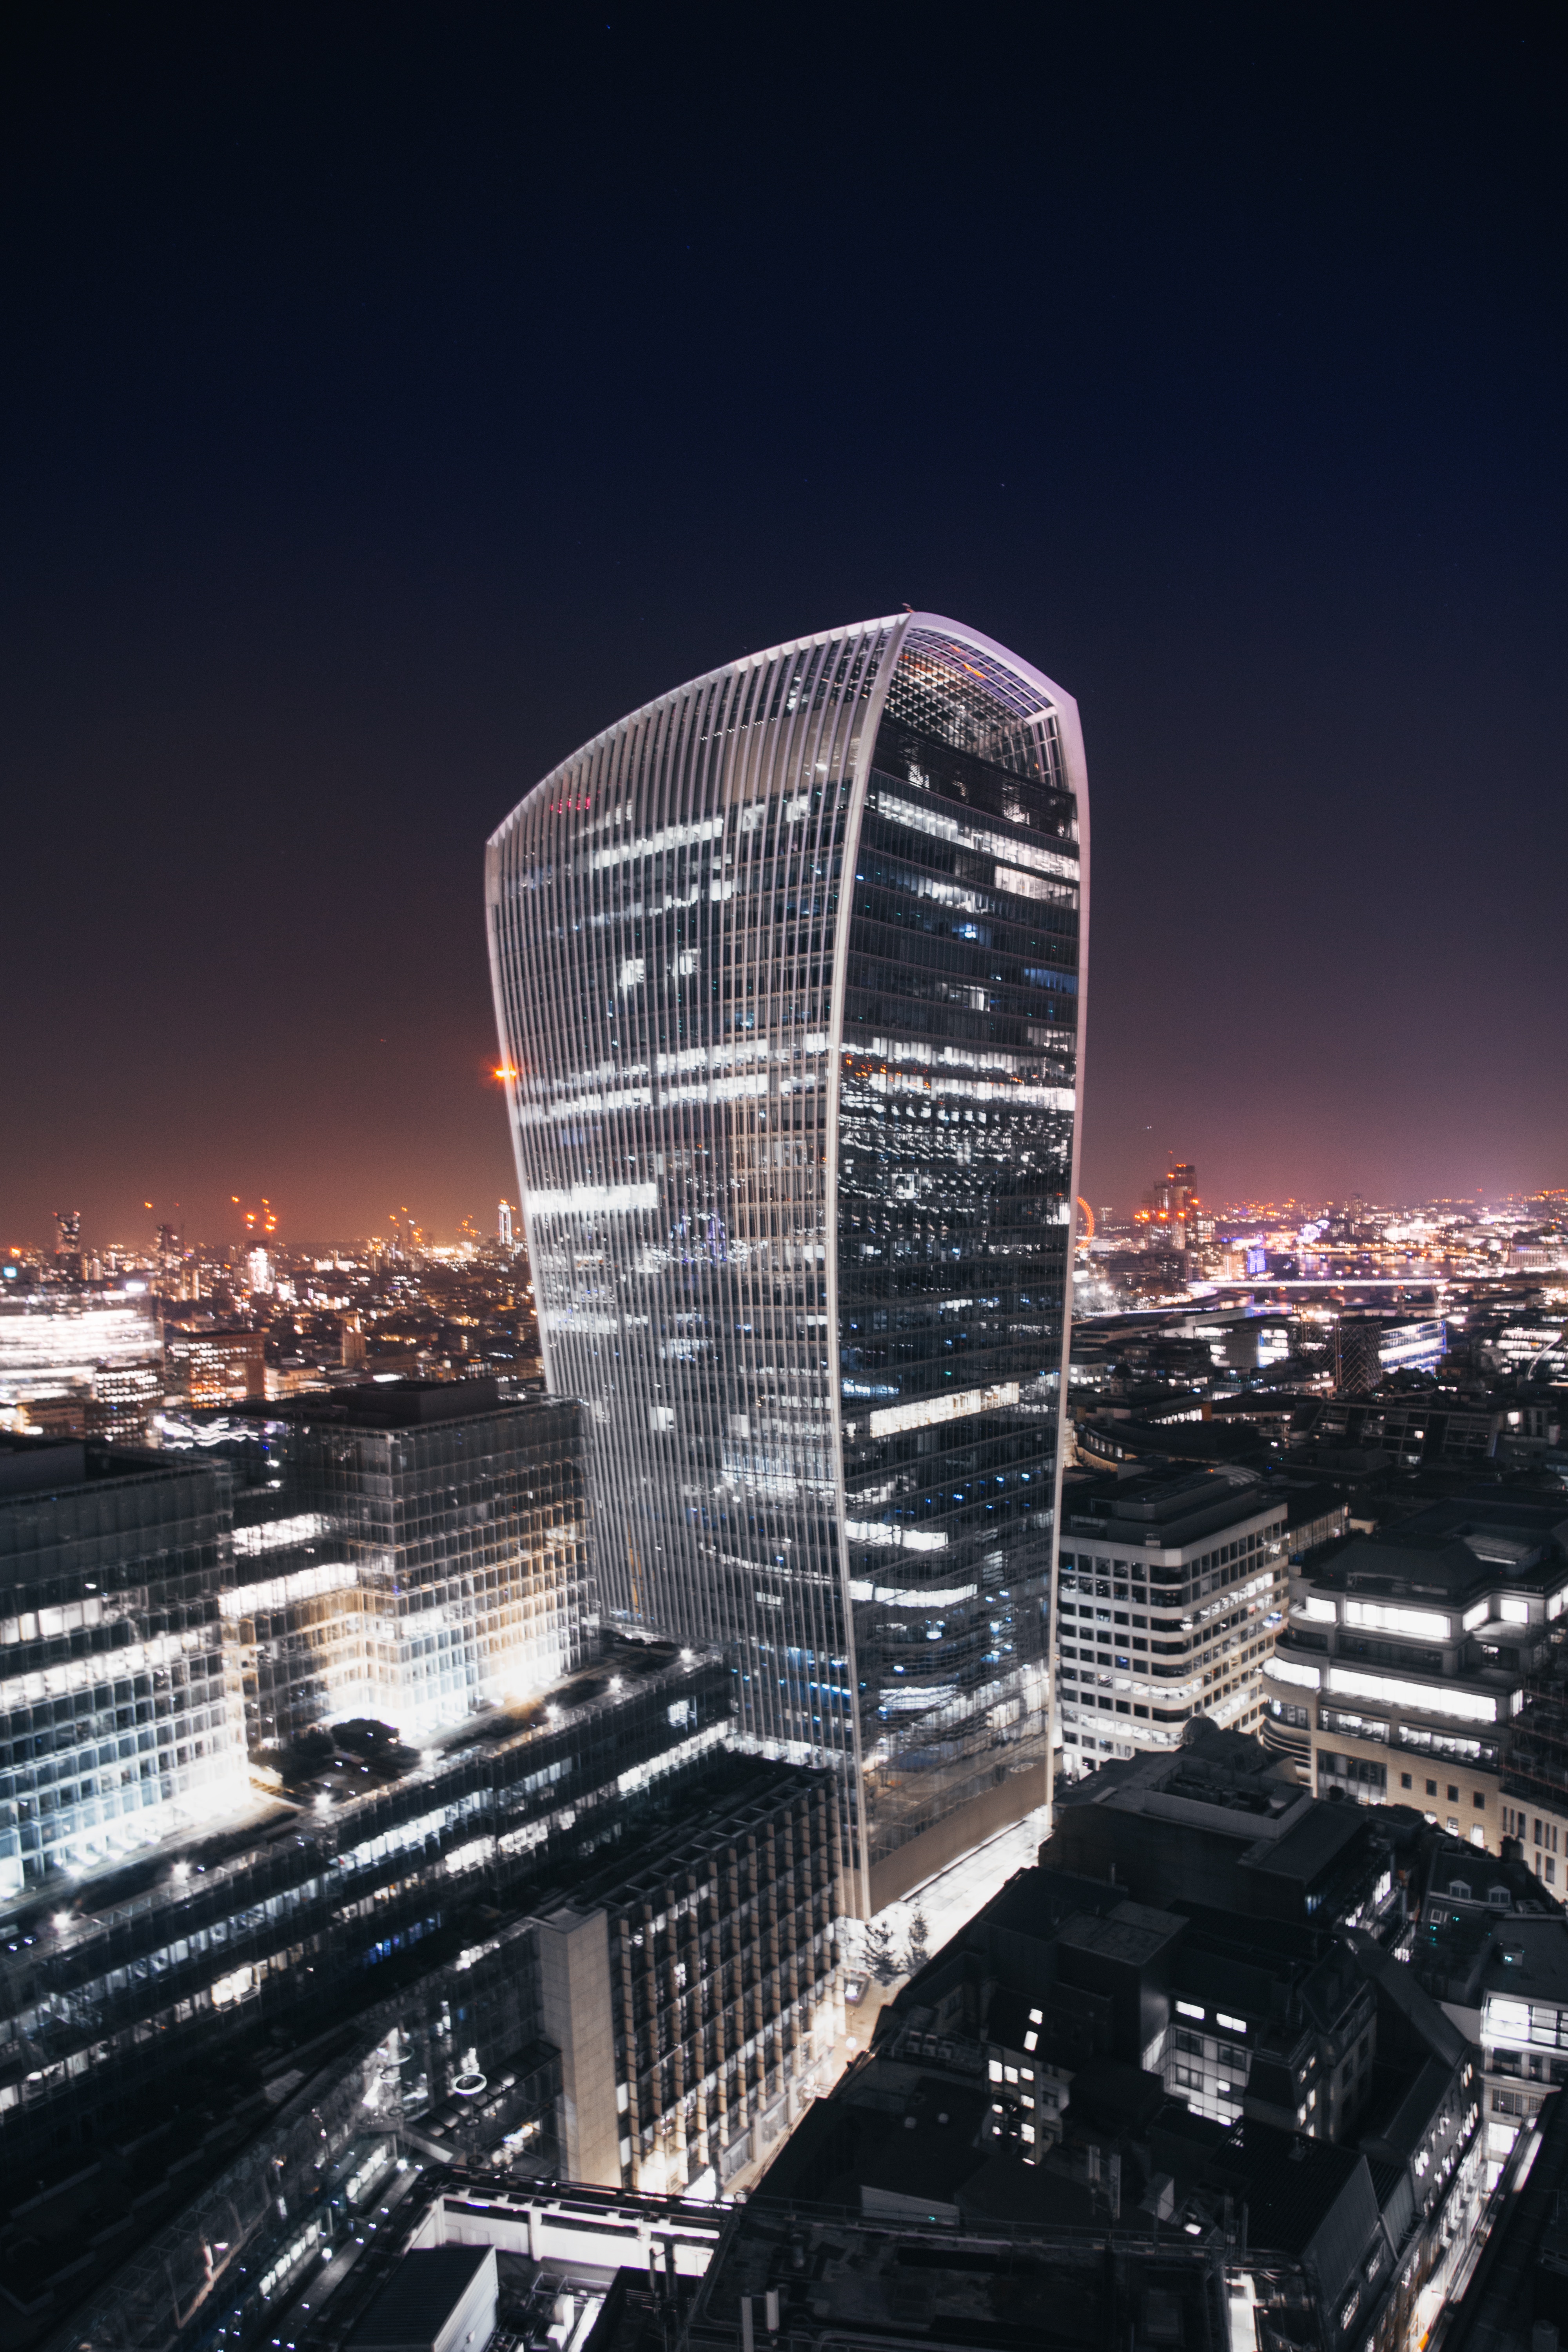
architecture, structure, skyline, night, city, skyscraper, cityscape, downtown, dusk, evening, reflection, tower, landmark, stadium, tower block, metropolis, aerial photography, urban area, human settlement, atmosphere of earth, metropolitan area, sport venue